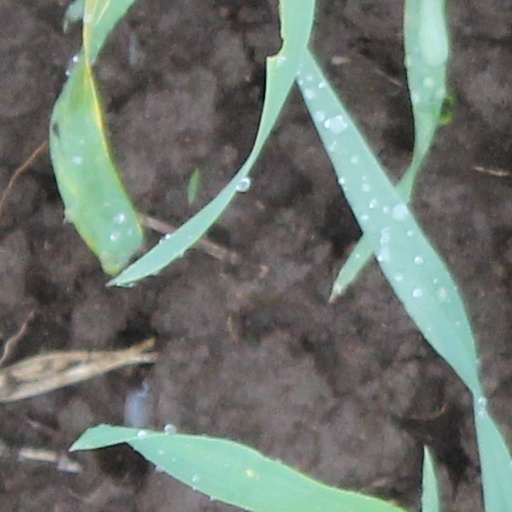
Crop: wheat